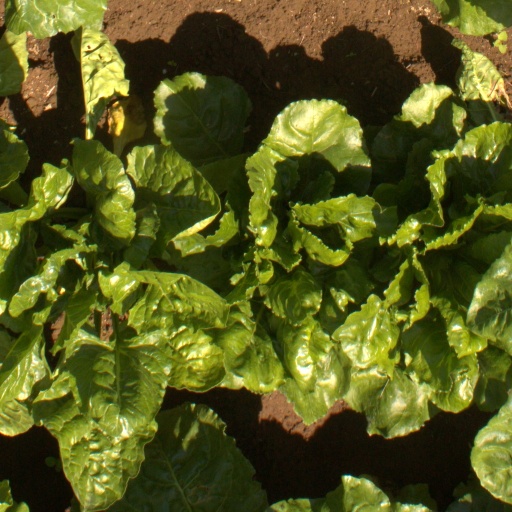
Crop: sugar beet